John Delaval, 1st Baron Delaval

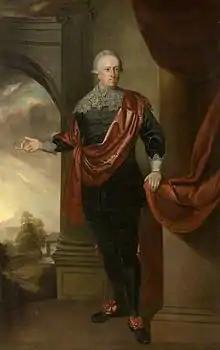
Lord Delaval by William Bell, 1774.

Delaval's seat was at Seaton Delaval Hall, an 18th-century masterpiece by Sir John Vanbrugh. Lord Delaval gave artist William Bell his patronage, in return for a series of portraits painted of him and his family, and two views of Seaton Delaval Hall.